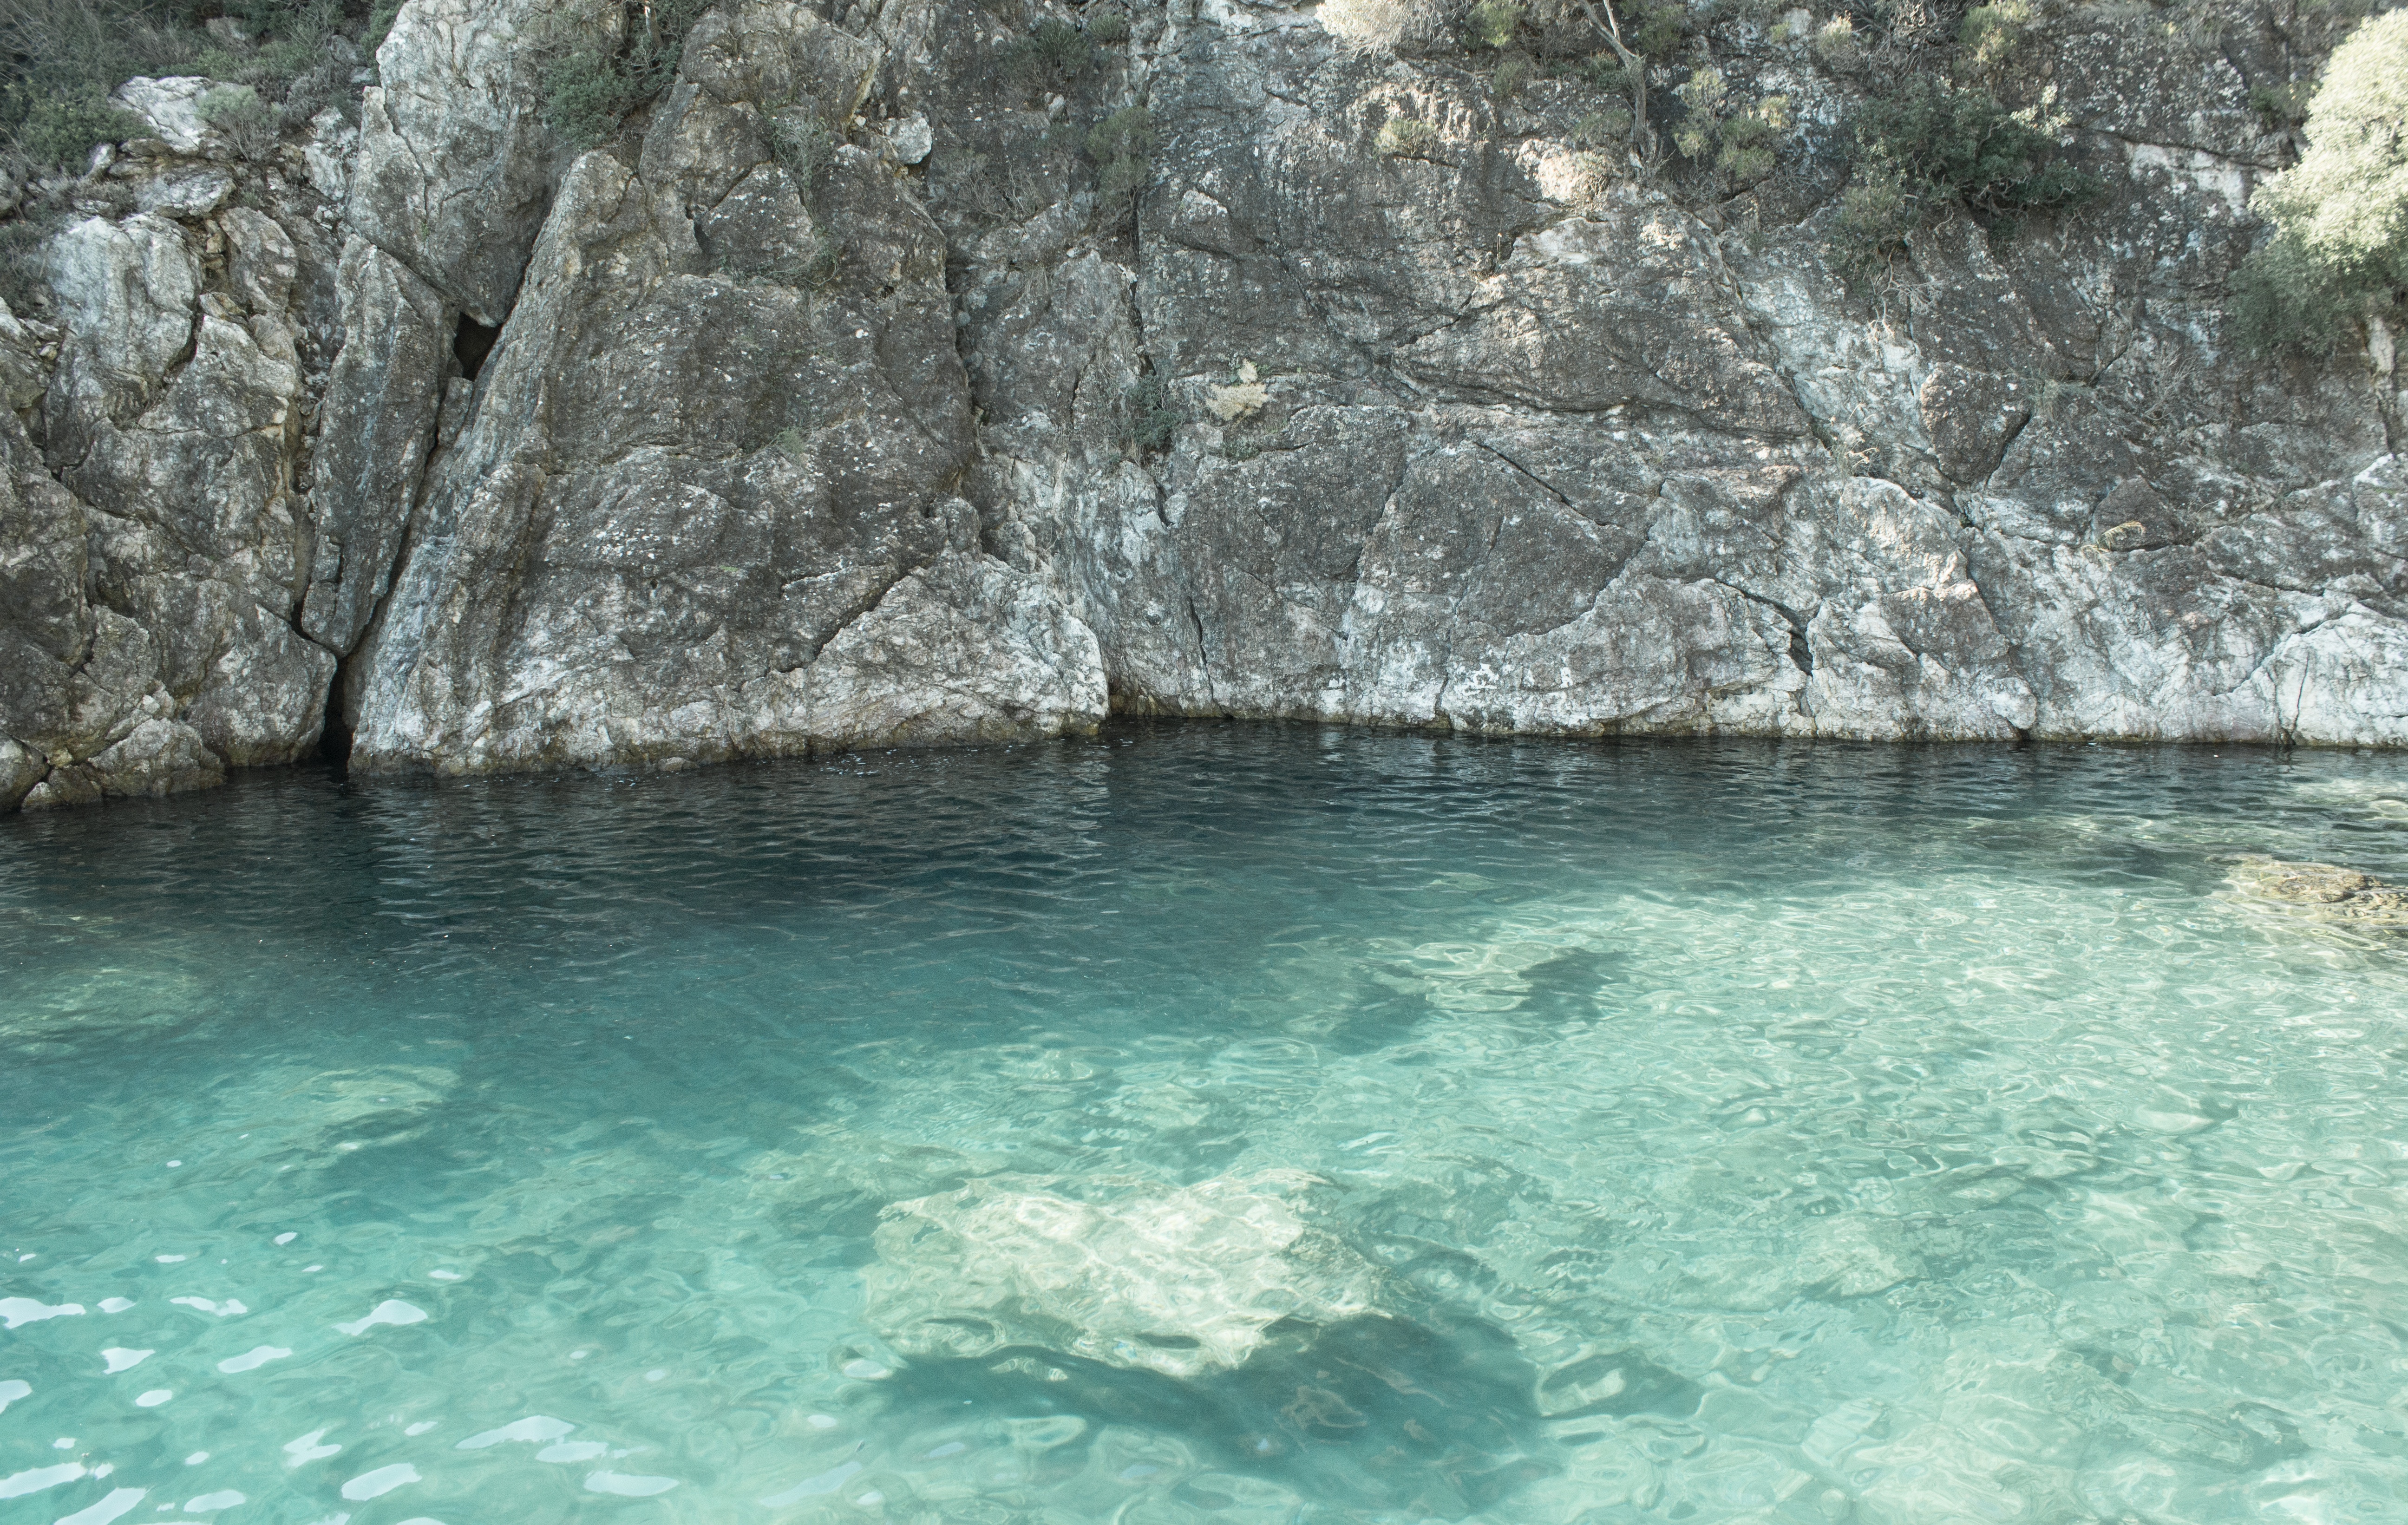
sea, water, river, rapid, wadi, landform, geographical feature